Collect Pond

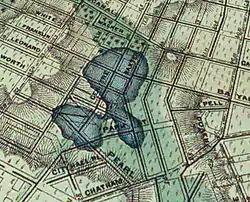
Collect Pond and Five Points on the topographical map by Egbert Viele. The Five Points intersection is where Mosco Street (marked here as Park Street) intersected with Baxter Street (formerly Orange Street) and Worth Street (formerly Anthony Street).

In the 18th century, the pond was used as a picnic area during summer and a skating rink during the winter. Beginning in the early 18th century, various commercial enterprises were built along the shores of the pond in order to use the water. These businesses included Coulthards Brewery, Nicholas Bayard's slaughterhouse on Mulberry Street (which was nicknamed "Slaughterhouse Street"), numerous tanneries on the southeastern shore, and the pottery works of German immigrants Johan Willem Crolius and Johan Remmey on Pot Bakers Hill on the south-southwestern shore. By the late 18th century, the pond was considered "a very sink and common sewer".